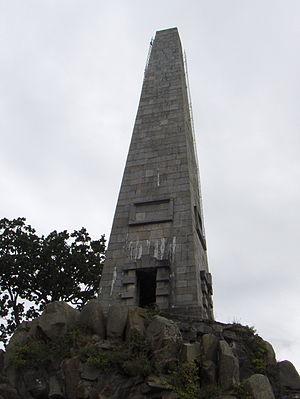
Stillorgan, autrefois village indépendant, est devenu une nouvelle banlieue de Dublin en Irlande.